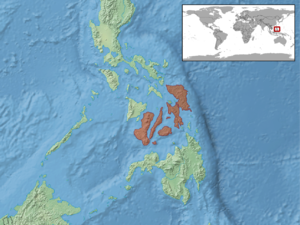
Lepidodactylus herrei est une espèce de geckos de la famille des Gekkonidae.